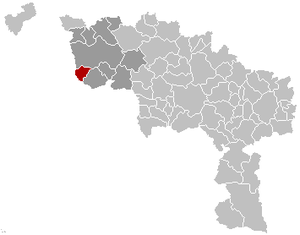
Carte indiquant la localisation de la commune de Rumes dans la Province de Hainaut.